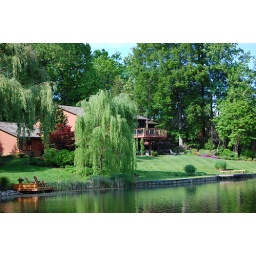
house by the lake at reston park